Borgfelde

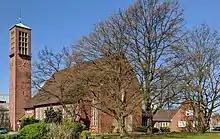
Redeemer's Church in Borgfelde

Borgfelde is a quarter of Hamburg, Germany, in the borough of Hamburg-Mitte. It is located on the northern border of the borough adjacent to the borough of Hamburg-Nord. It is a more densely populated area, approximately 2 km from Hamburg city centre. With a size of around 0.9 square kilometers it is one of the smallest quarters of Hamburg.